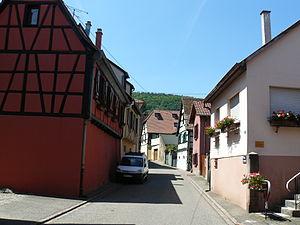
La rue principale et ses maisons à colombages
Vœgtlinshoffen [fœktlinsofən] est une commune française située dans le département du Haut-Rhin, en région Grand Est.